Aghlabid architecture

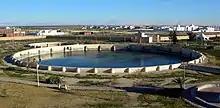
One of the Aghlabid Basins in Kairouan (built 860–862)

The Great Mosque of Sfax is not precisely date but assumed to be built around the same time, circa 849, but it was extensively modified after the Aghlabid period. The sponsor of its construction was reputedly the qadi 'Ali ibn Aslam al-Jabanyani. The mosque has a small rectangular courtyard and a large hypostyle prayer hall, but it seems that in the 10th century, perhaps in 988, the mosque was reduced in size by suppressing its western half, giving it a narrower floor plan. The original mihrab was replaced with a new one of Zirid style at the middle of the shortened qibla wall. The minaret, which might have originally been located at the middle of the courtyard's north side (like at the Great Mosque of Kairouan), would have thus found itself at the corner of a reduced courtyard. The original Aghlabid minaret, probably a fairly slender two-story tower, is now hidden inside a larger Zirid minaret built around it in the early 11th century. The mosque was then enlarged again in the 18th century by re-extending the prayer hall to the west, giving it its present layout. The original Aghlabid form of the mosque may have thus been very similar to the Great Mosque of Kairouan. Like at the latter, the prayer hall was covered by a flat wooden ceiling supported by arches resting on reused ancient columns. The eastern exterior façade of the mosque is embellished with a series of decorative horseshoe arch-shaped niches. These may be from the original mosque but their unusual appearance may date them to a later period, most likely the Zirid period.